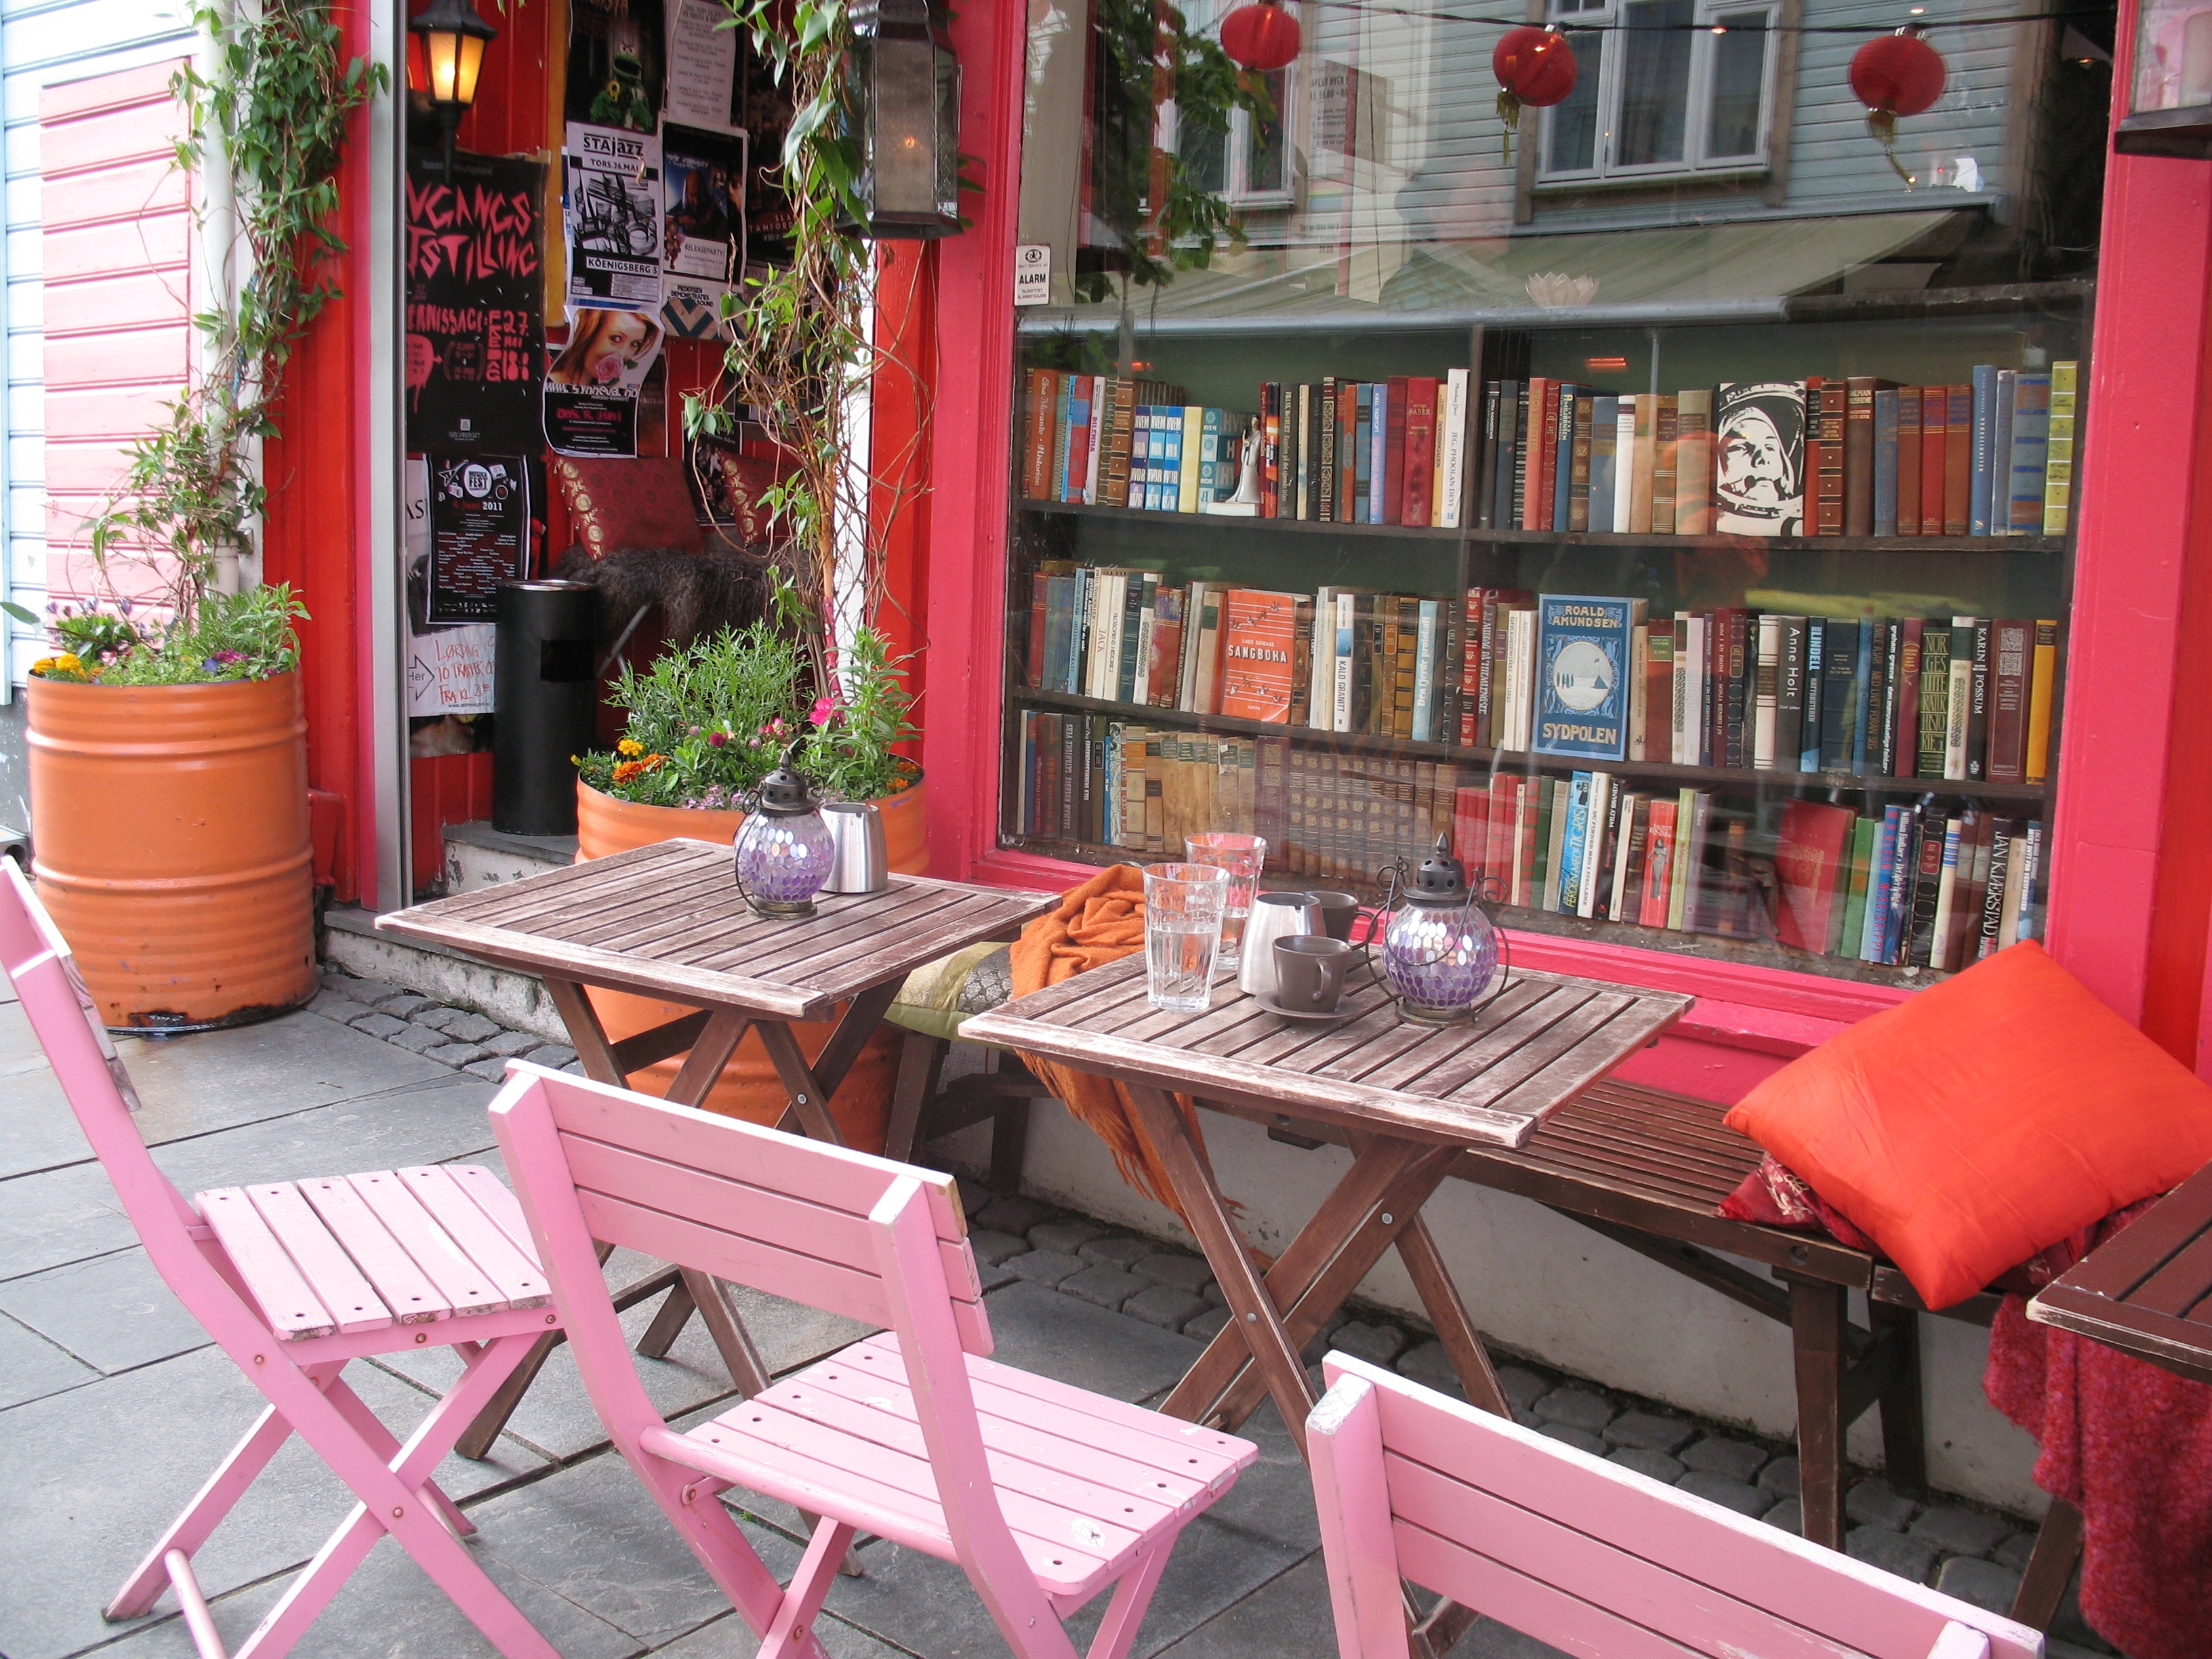
book, building, restaurant, vacation, shop, furniture, room, norway, showcase, stavanger